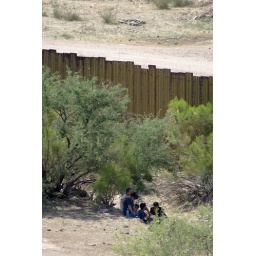
Migrants wait by the wall for a chance to cross into the U.S.